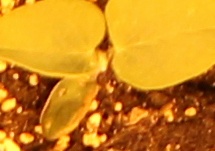
Label: Soybean